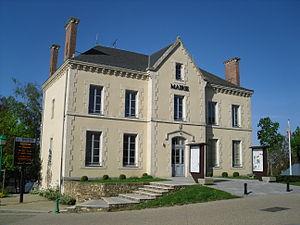
Mairie d'Argentré depuis 2007
Argentré est une commune française située dans le département de la Mayenne en région Pays de la Loire, peuplée au dernier recensement de 2017 de 2 814 habitants appelés les Argentréens.